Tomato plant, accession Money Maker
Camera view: bottom (45 deg); turntable rotation: 240 degrees
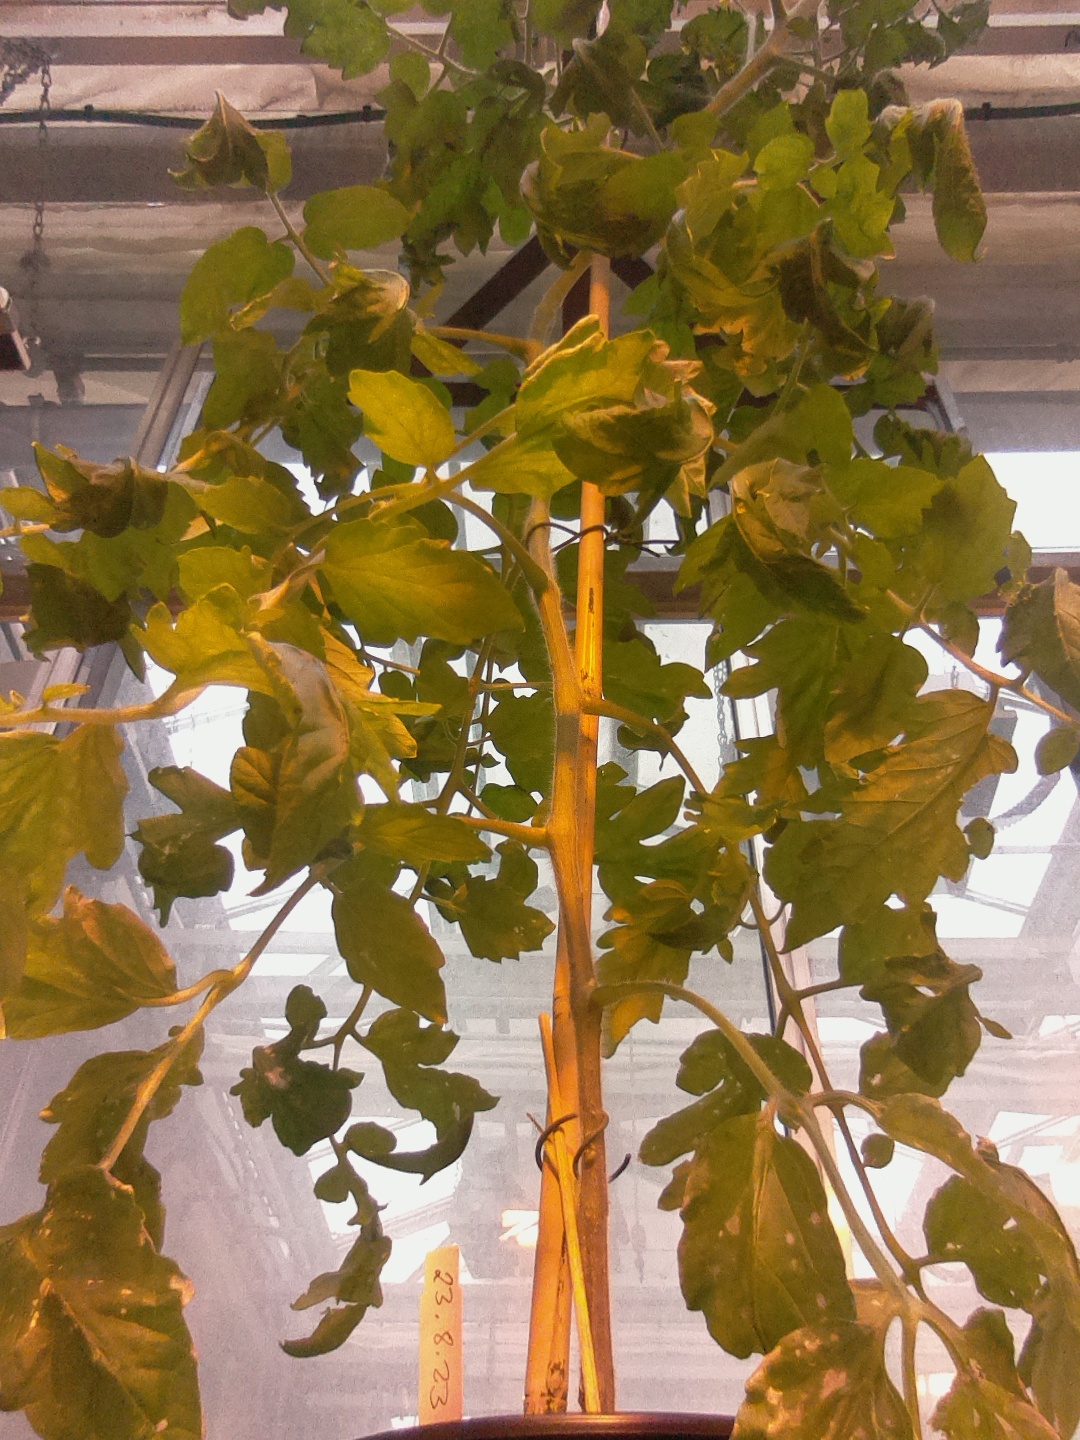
BBCH growth stage 68: Full flowering, 80%-90% of flowers open, more petals falling